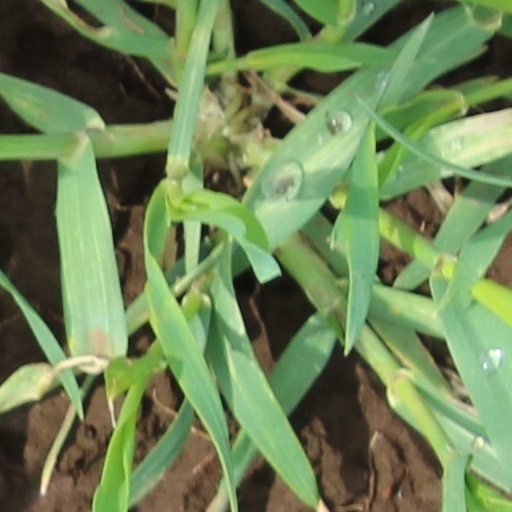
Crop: wheat